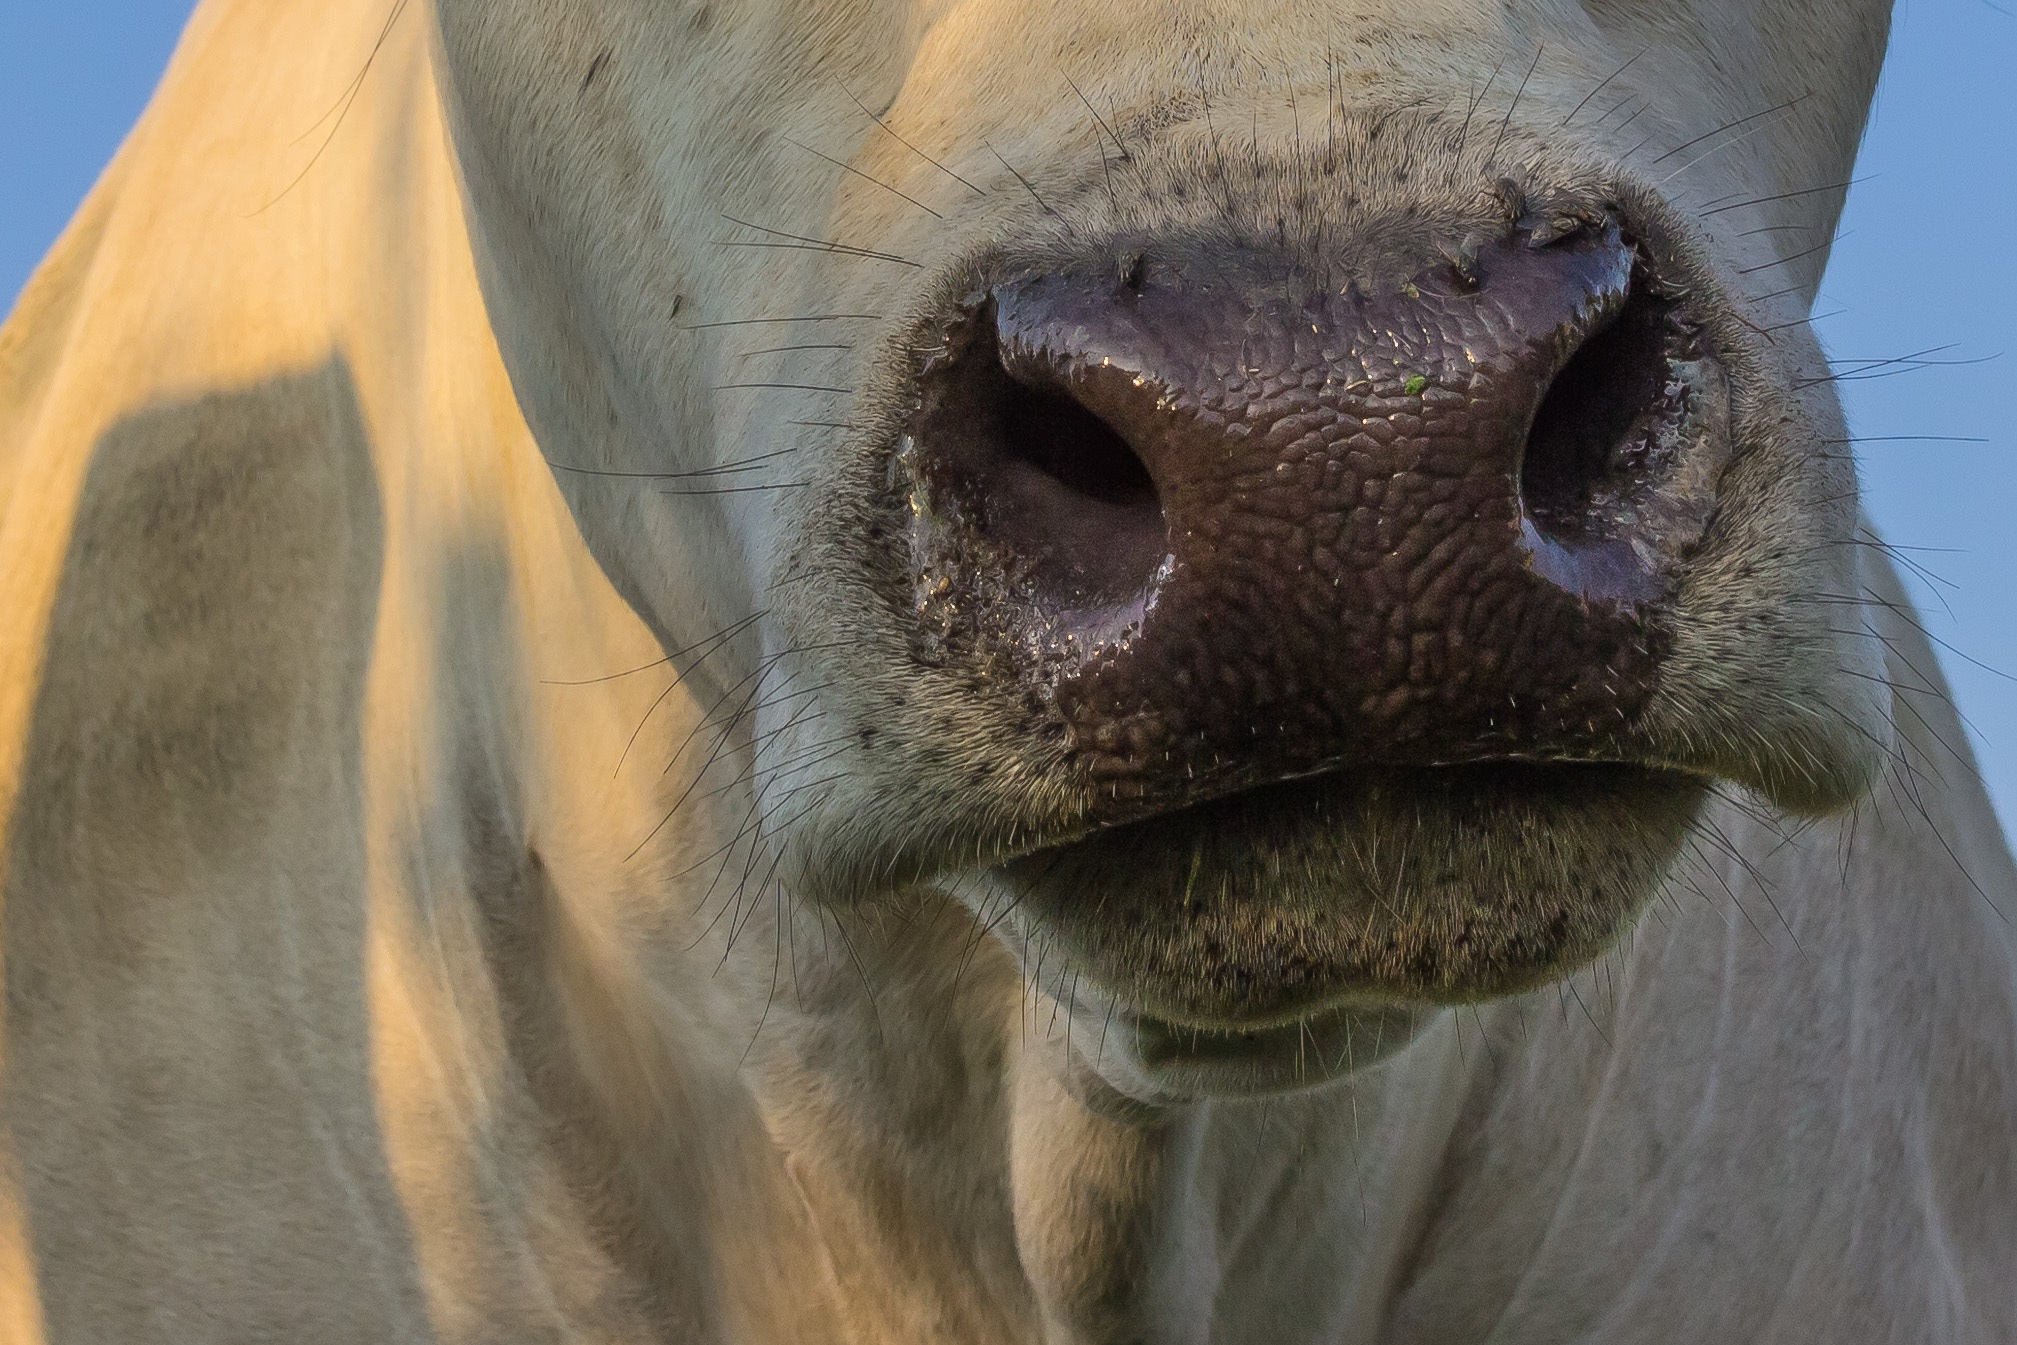
animal, fly, wildlife, horn, cow, foot, mammal, close, beef, fauna, close up, sculpture, nose, art, snout, head